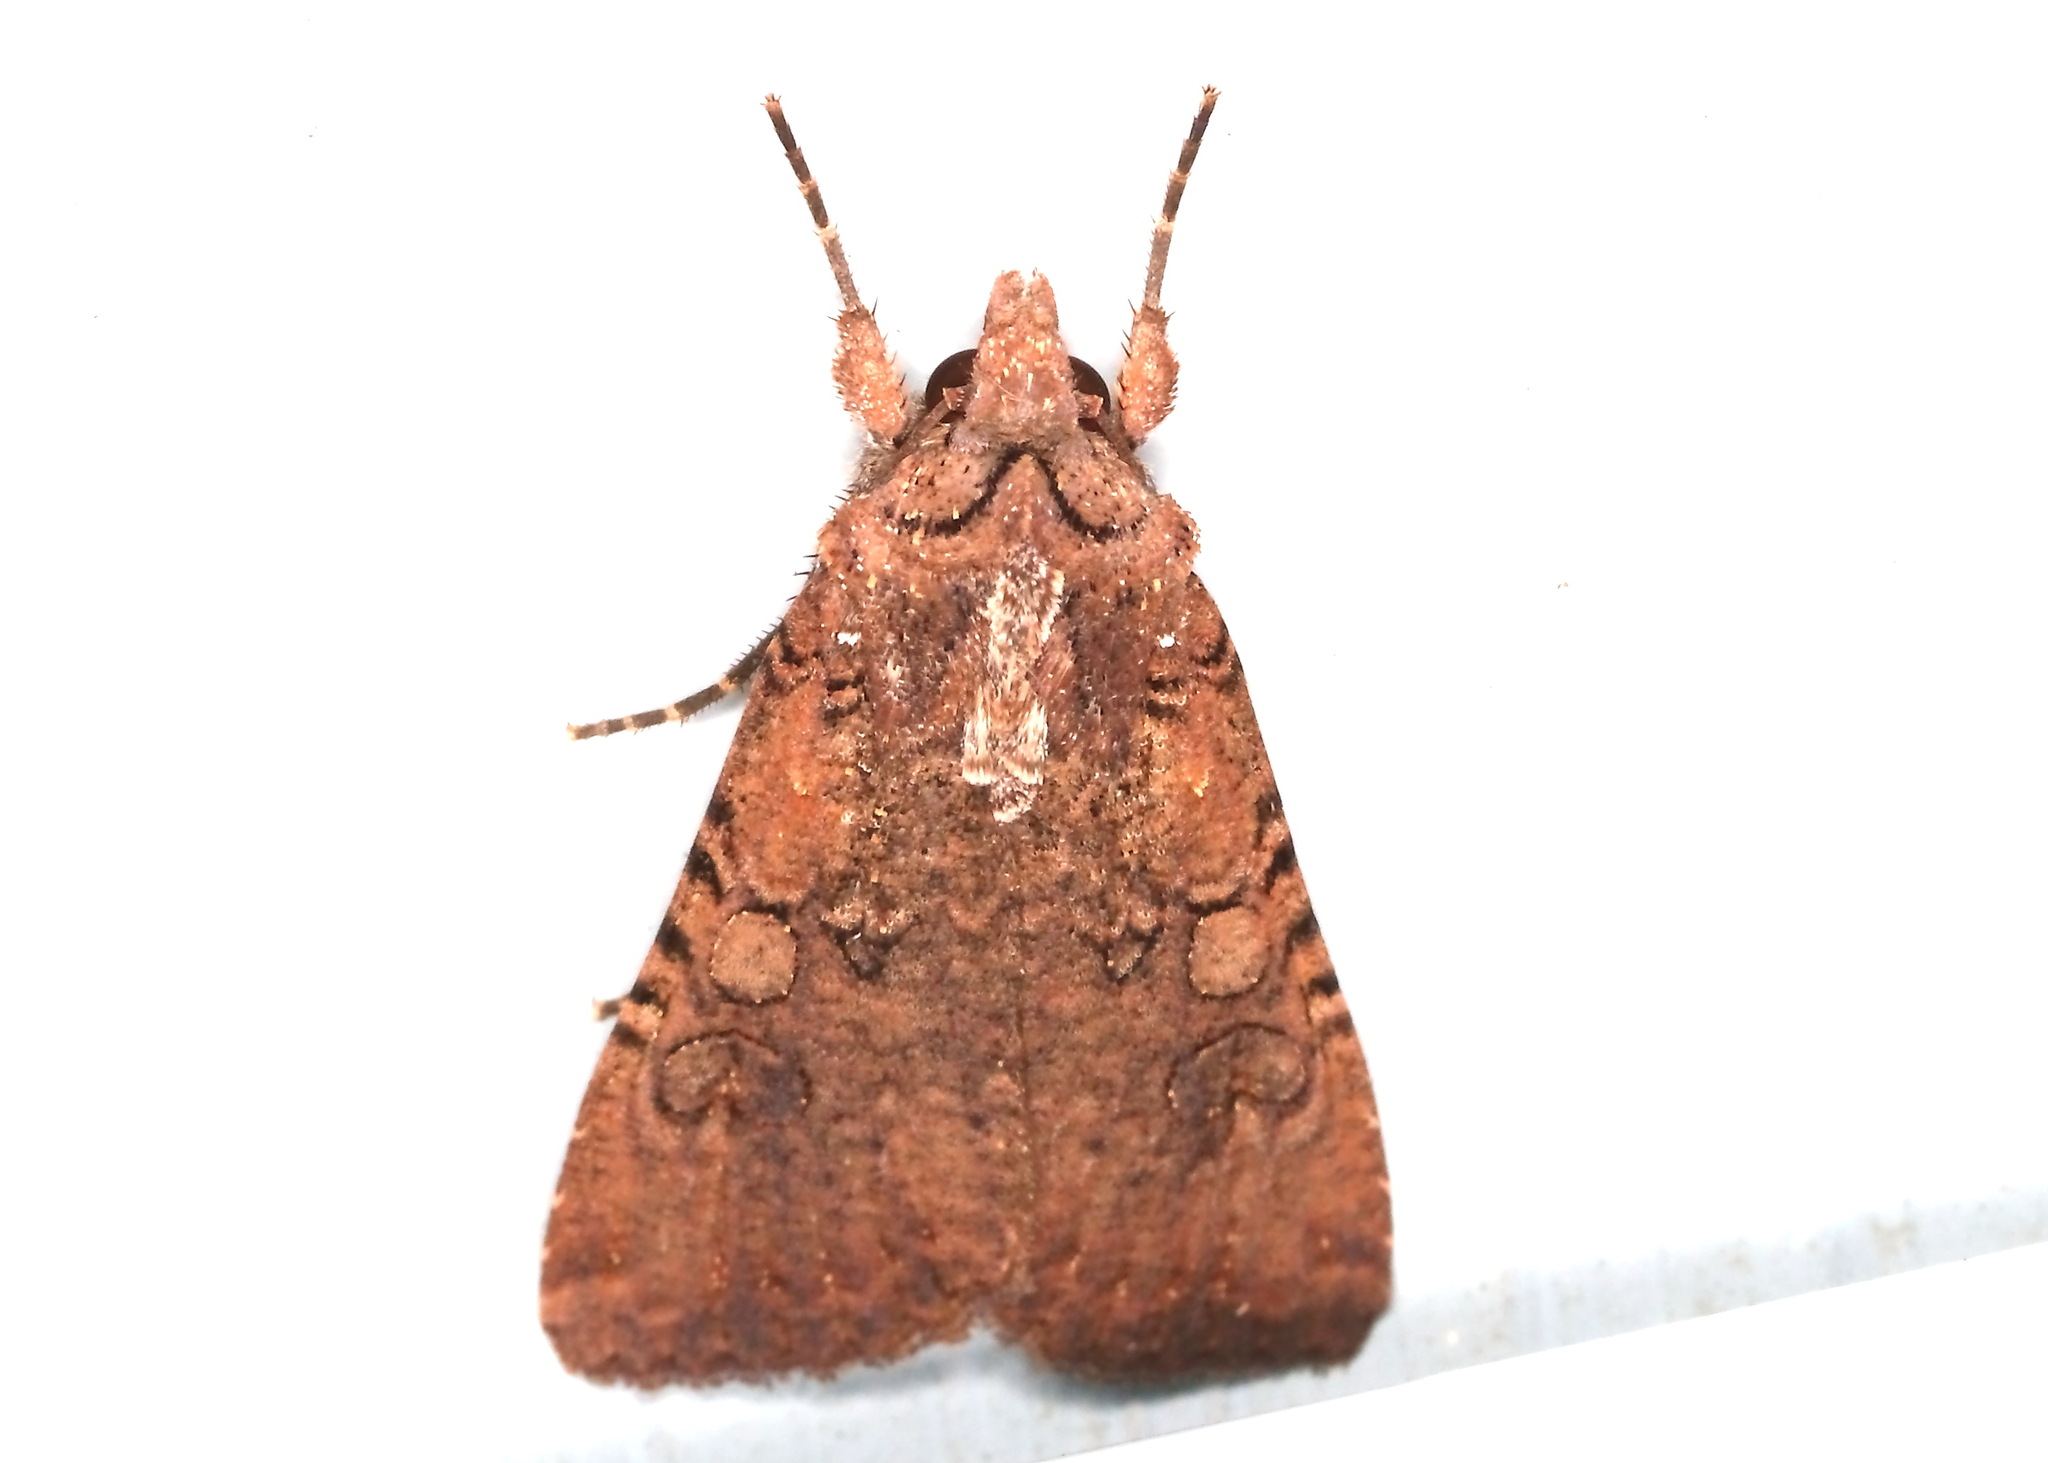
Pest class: cutworms